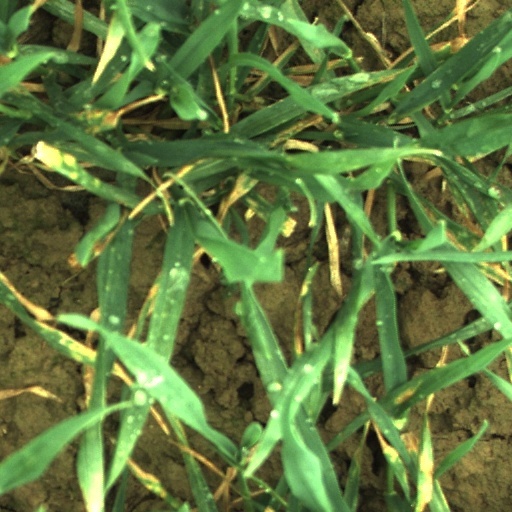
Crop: wheat